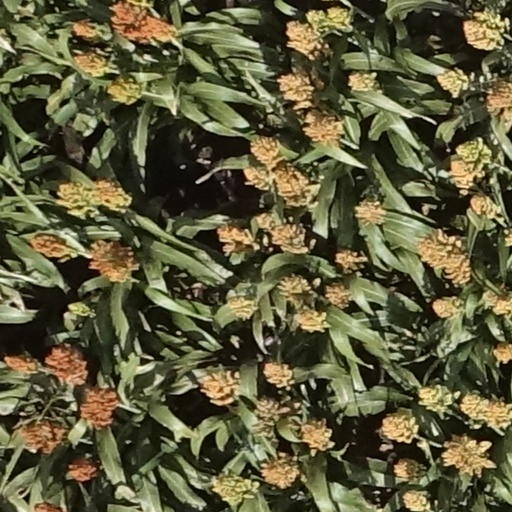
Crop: sorghum